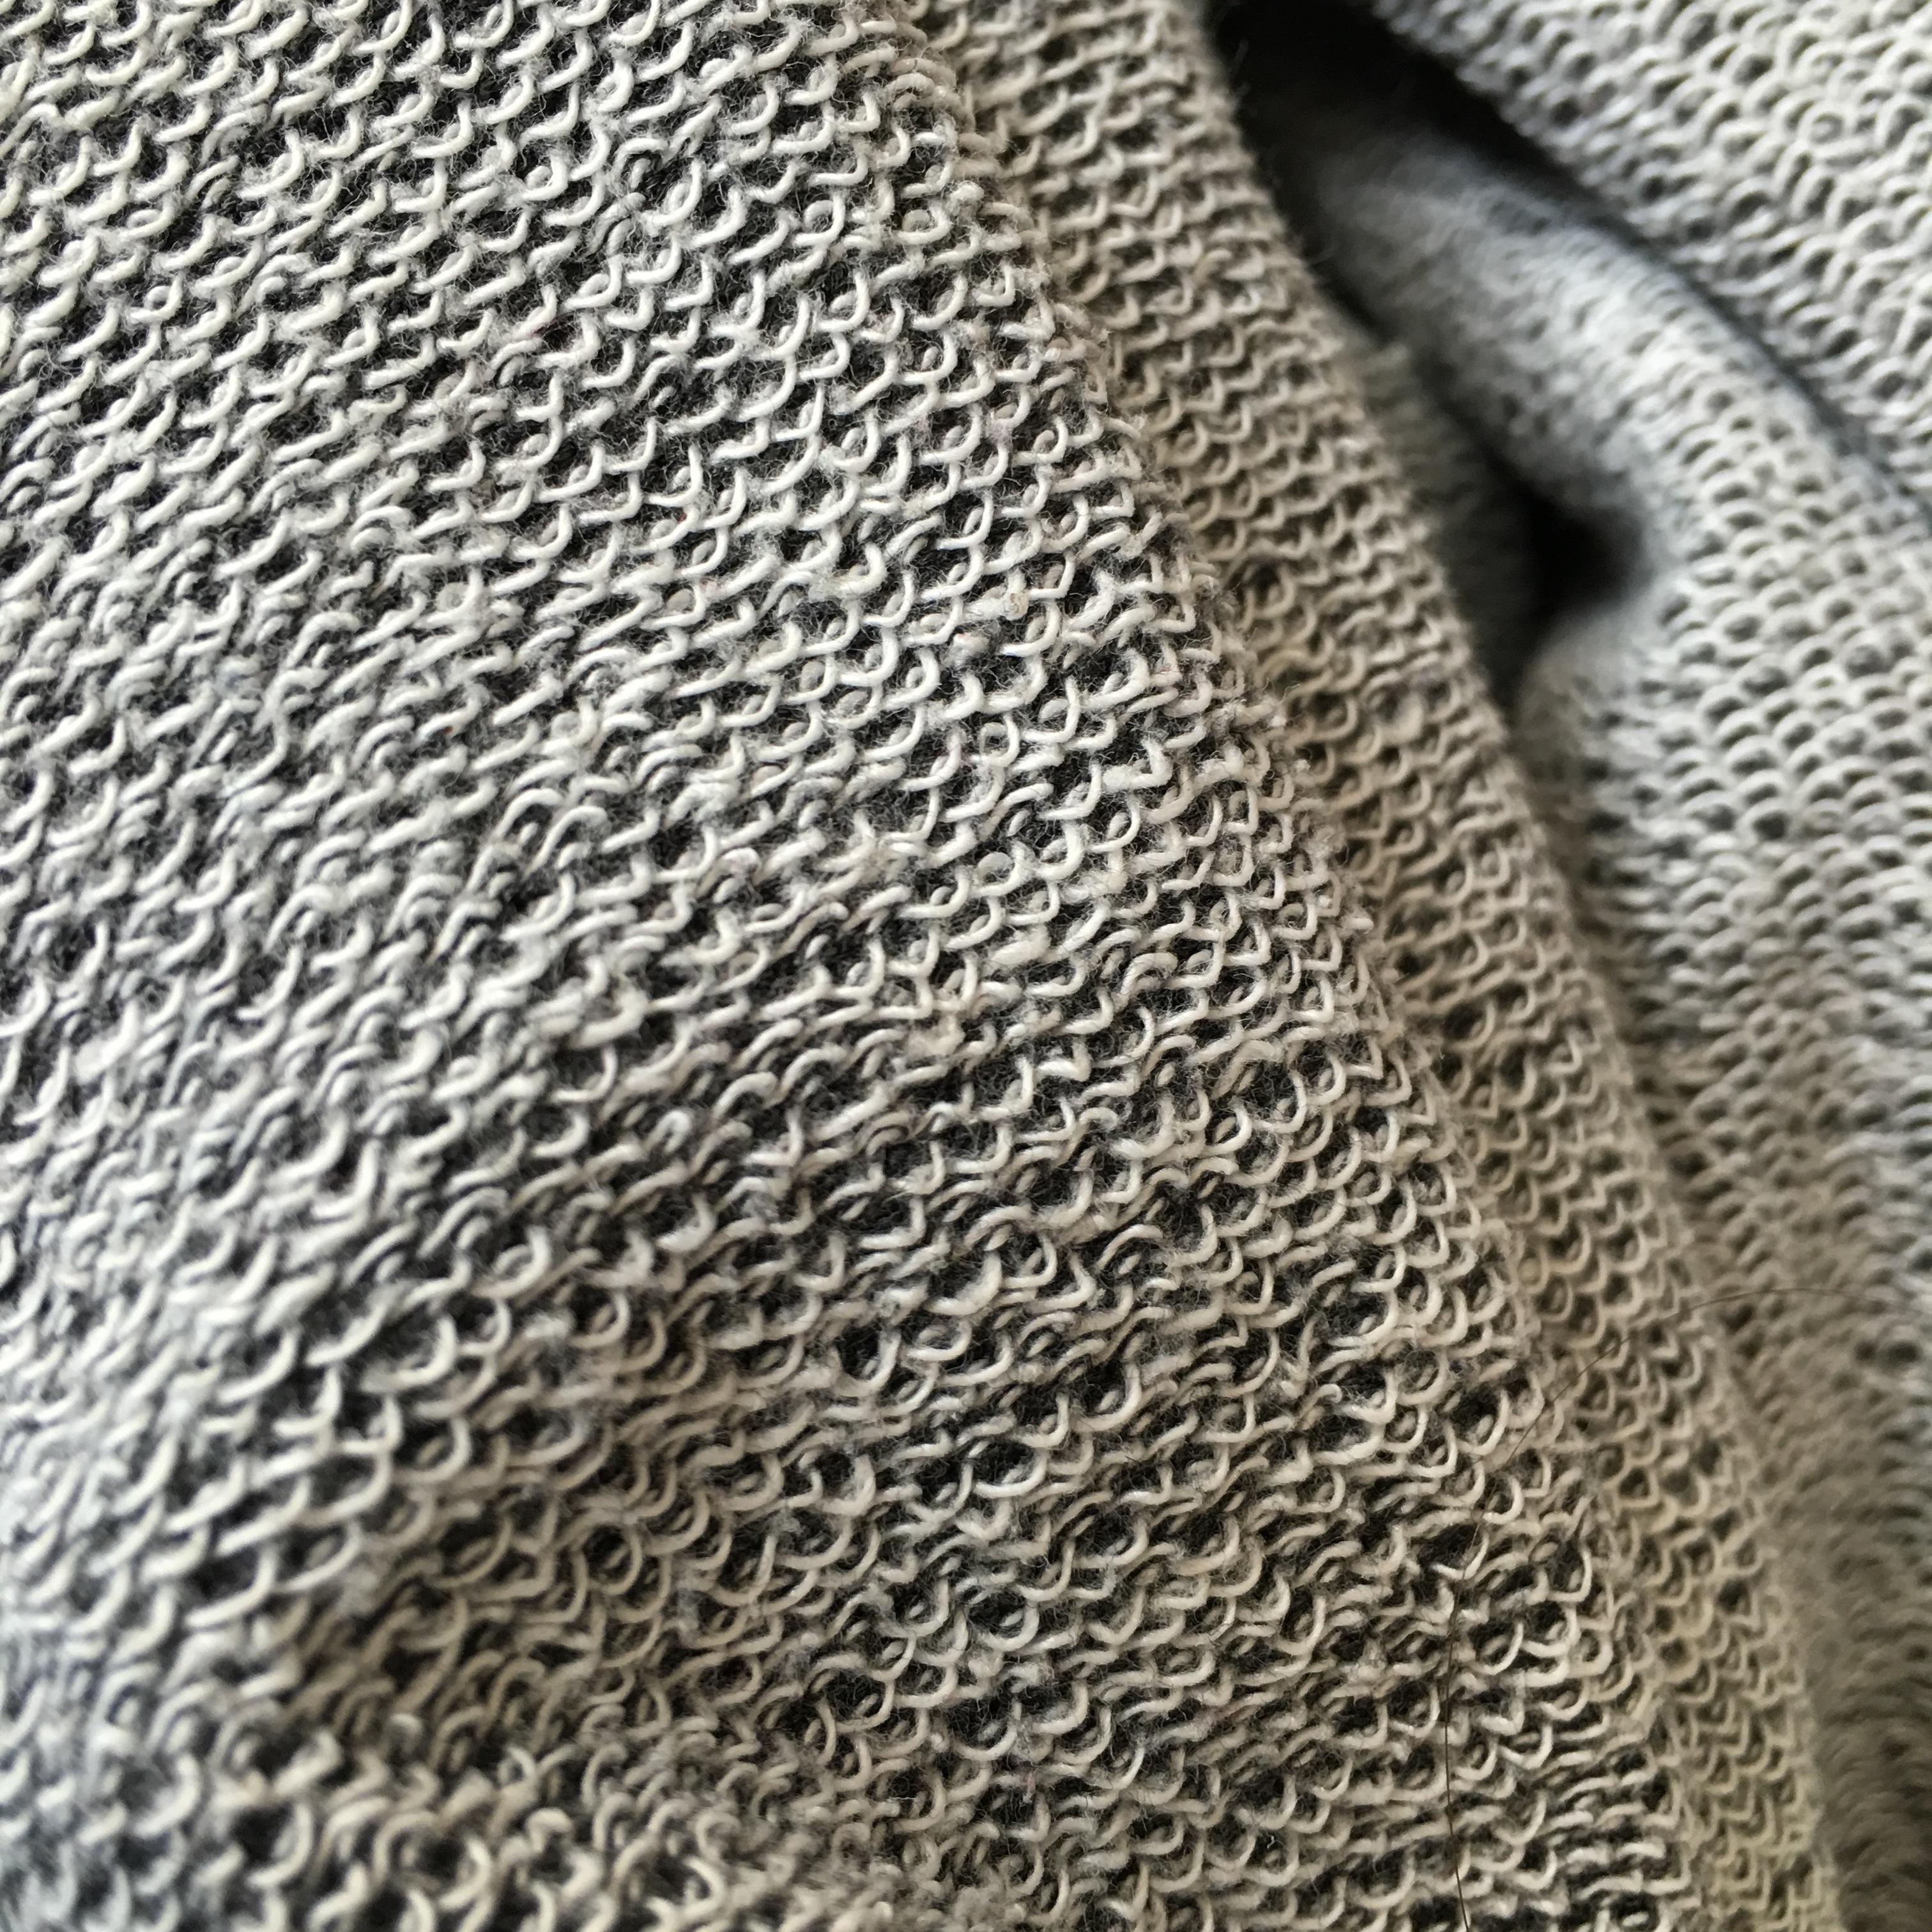
texture, pattern, desktop, wool, material, textile, art, background, design, wallpaper, wallpapers, carpet, fill, the background, flooring